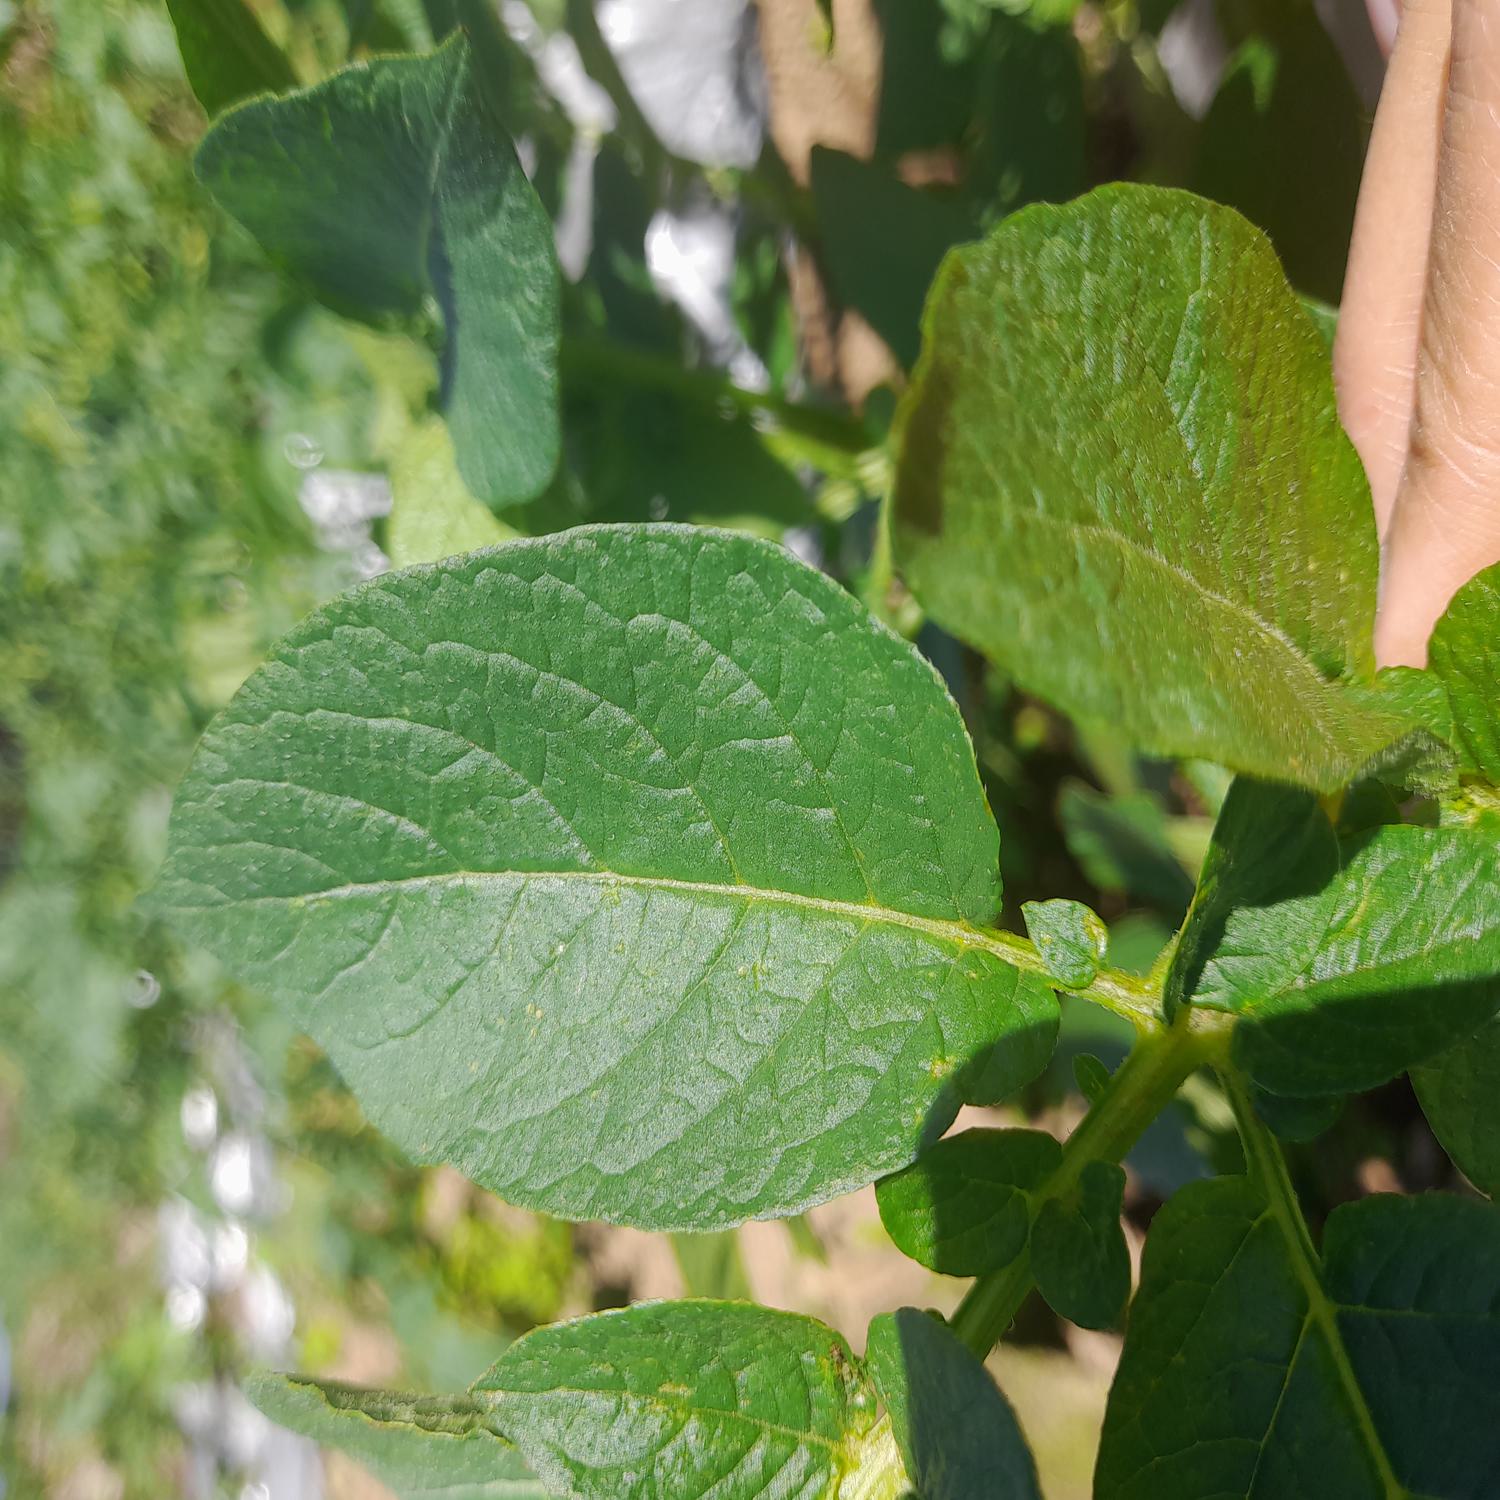
Label: Healthy